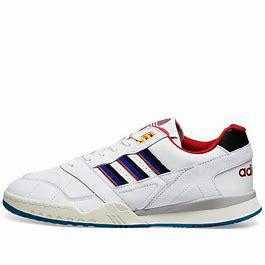
Brand: Adidas
Model: A R